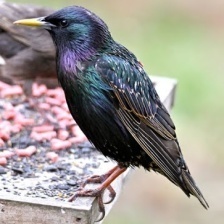
Species: COMMON STARLING
Scientific name: STURNUS VULGARIS